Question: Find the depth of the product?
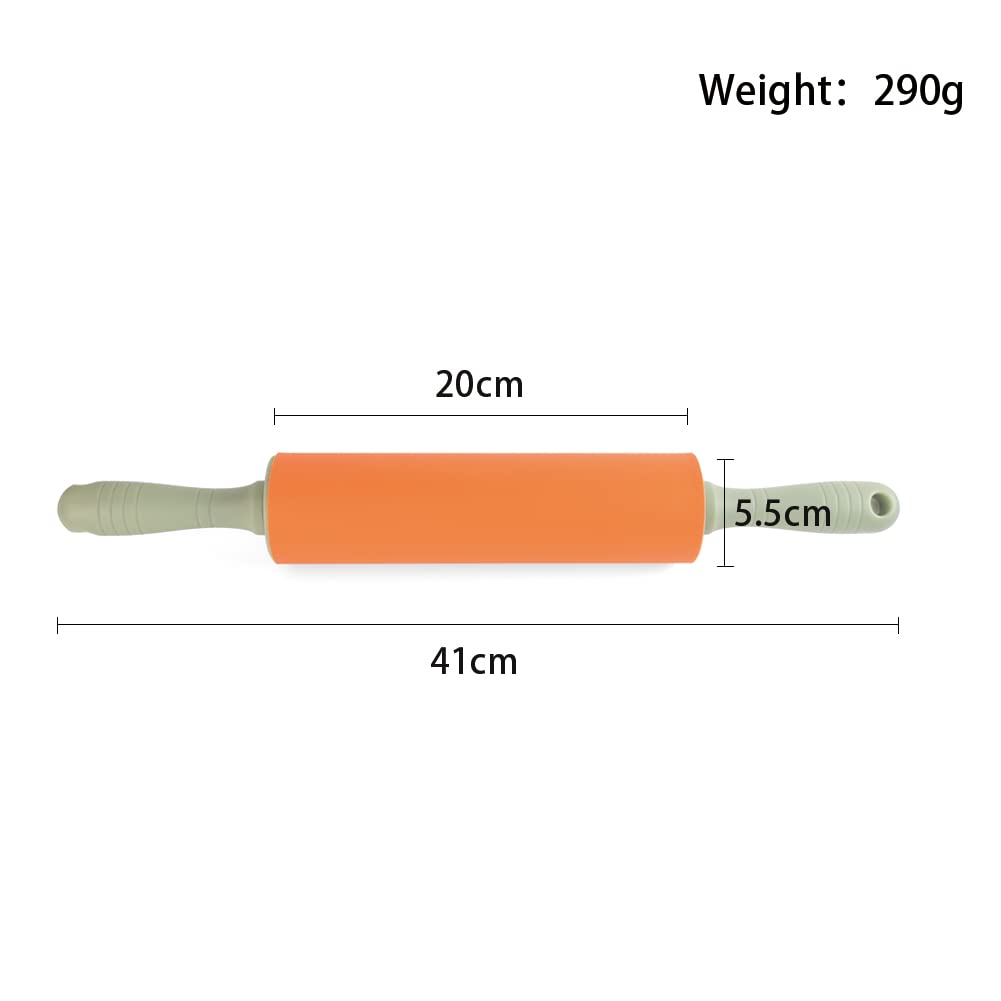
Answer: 41.0 centimetre